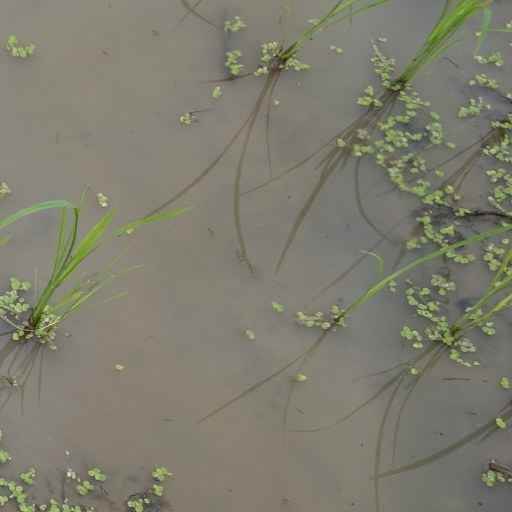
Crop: rice